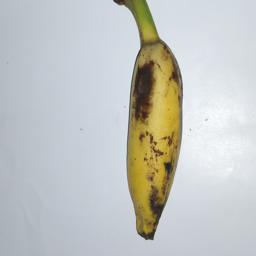
Banana variety: Champa Kola